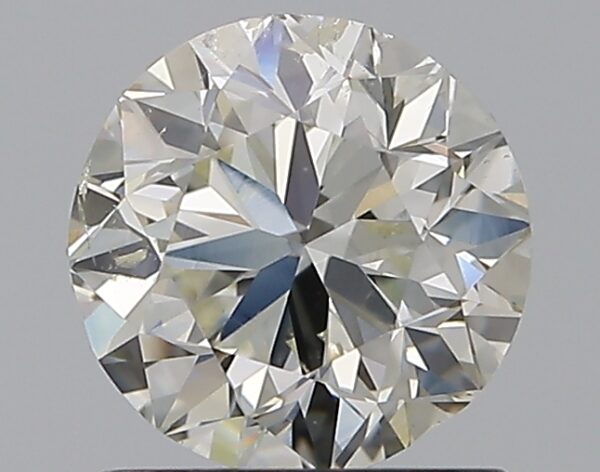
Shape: round
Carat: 1
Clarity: SI2
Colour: I
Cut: VG
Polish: EX
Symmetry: VG
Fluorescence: N
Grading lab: IGI
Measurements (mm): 6.24 x 6.18 x 4.01